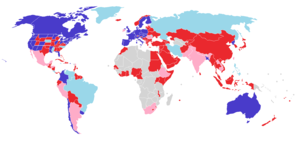
Le cannabis médical désigne le Cannabis sativa, et, par extension, l'ensemble des dizaines de phyto-cannabinoïdes destinés à un usage purement médical, généralement prescrits pour leurs vertus antiémétiques.
Le cannabis qui se présente sous forme de fleurs, de feuilles, de résine ou d'huile est connu dans le langage populaire sous des dizaines de surnoms plus ou moins imagés comme :